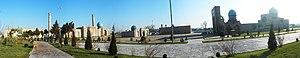
Panorama du complexe Khazrat Imam, Tachkent
Tachkent, est une métropole d'Asie centrale, capitale de la République d'Ouzbékistan. Située à l'est du pays, à quelques dizaines de kilomètres de la frontière kazakh, elle compte aujourd'hui plus de 2,7 millions d'habitants. Administrativement, elle est à la fois une ville et la capitale de la province de Tachkent.